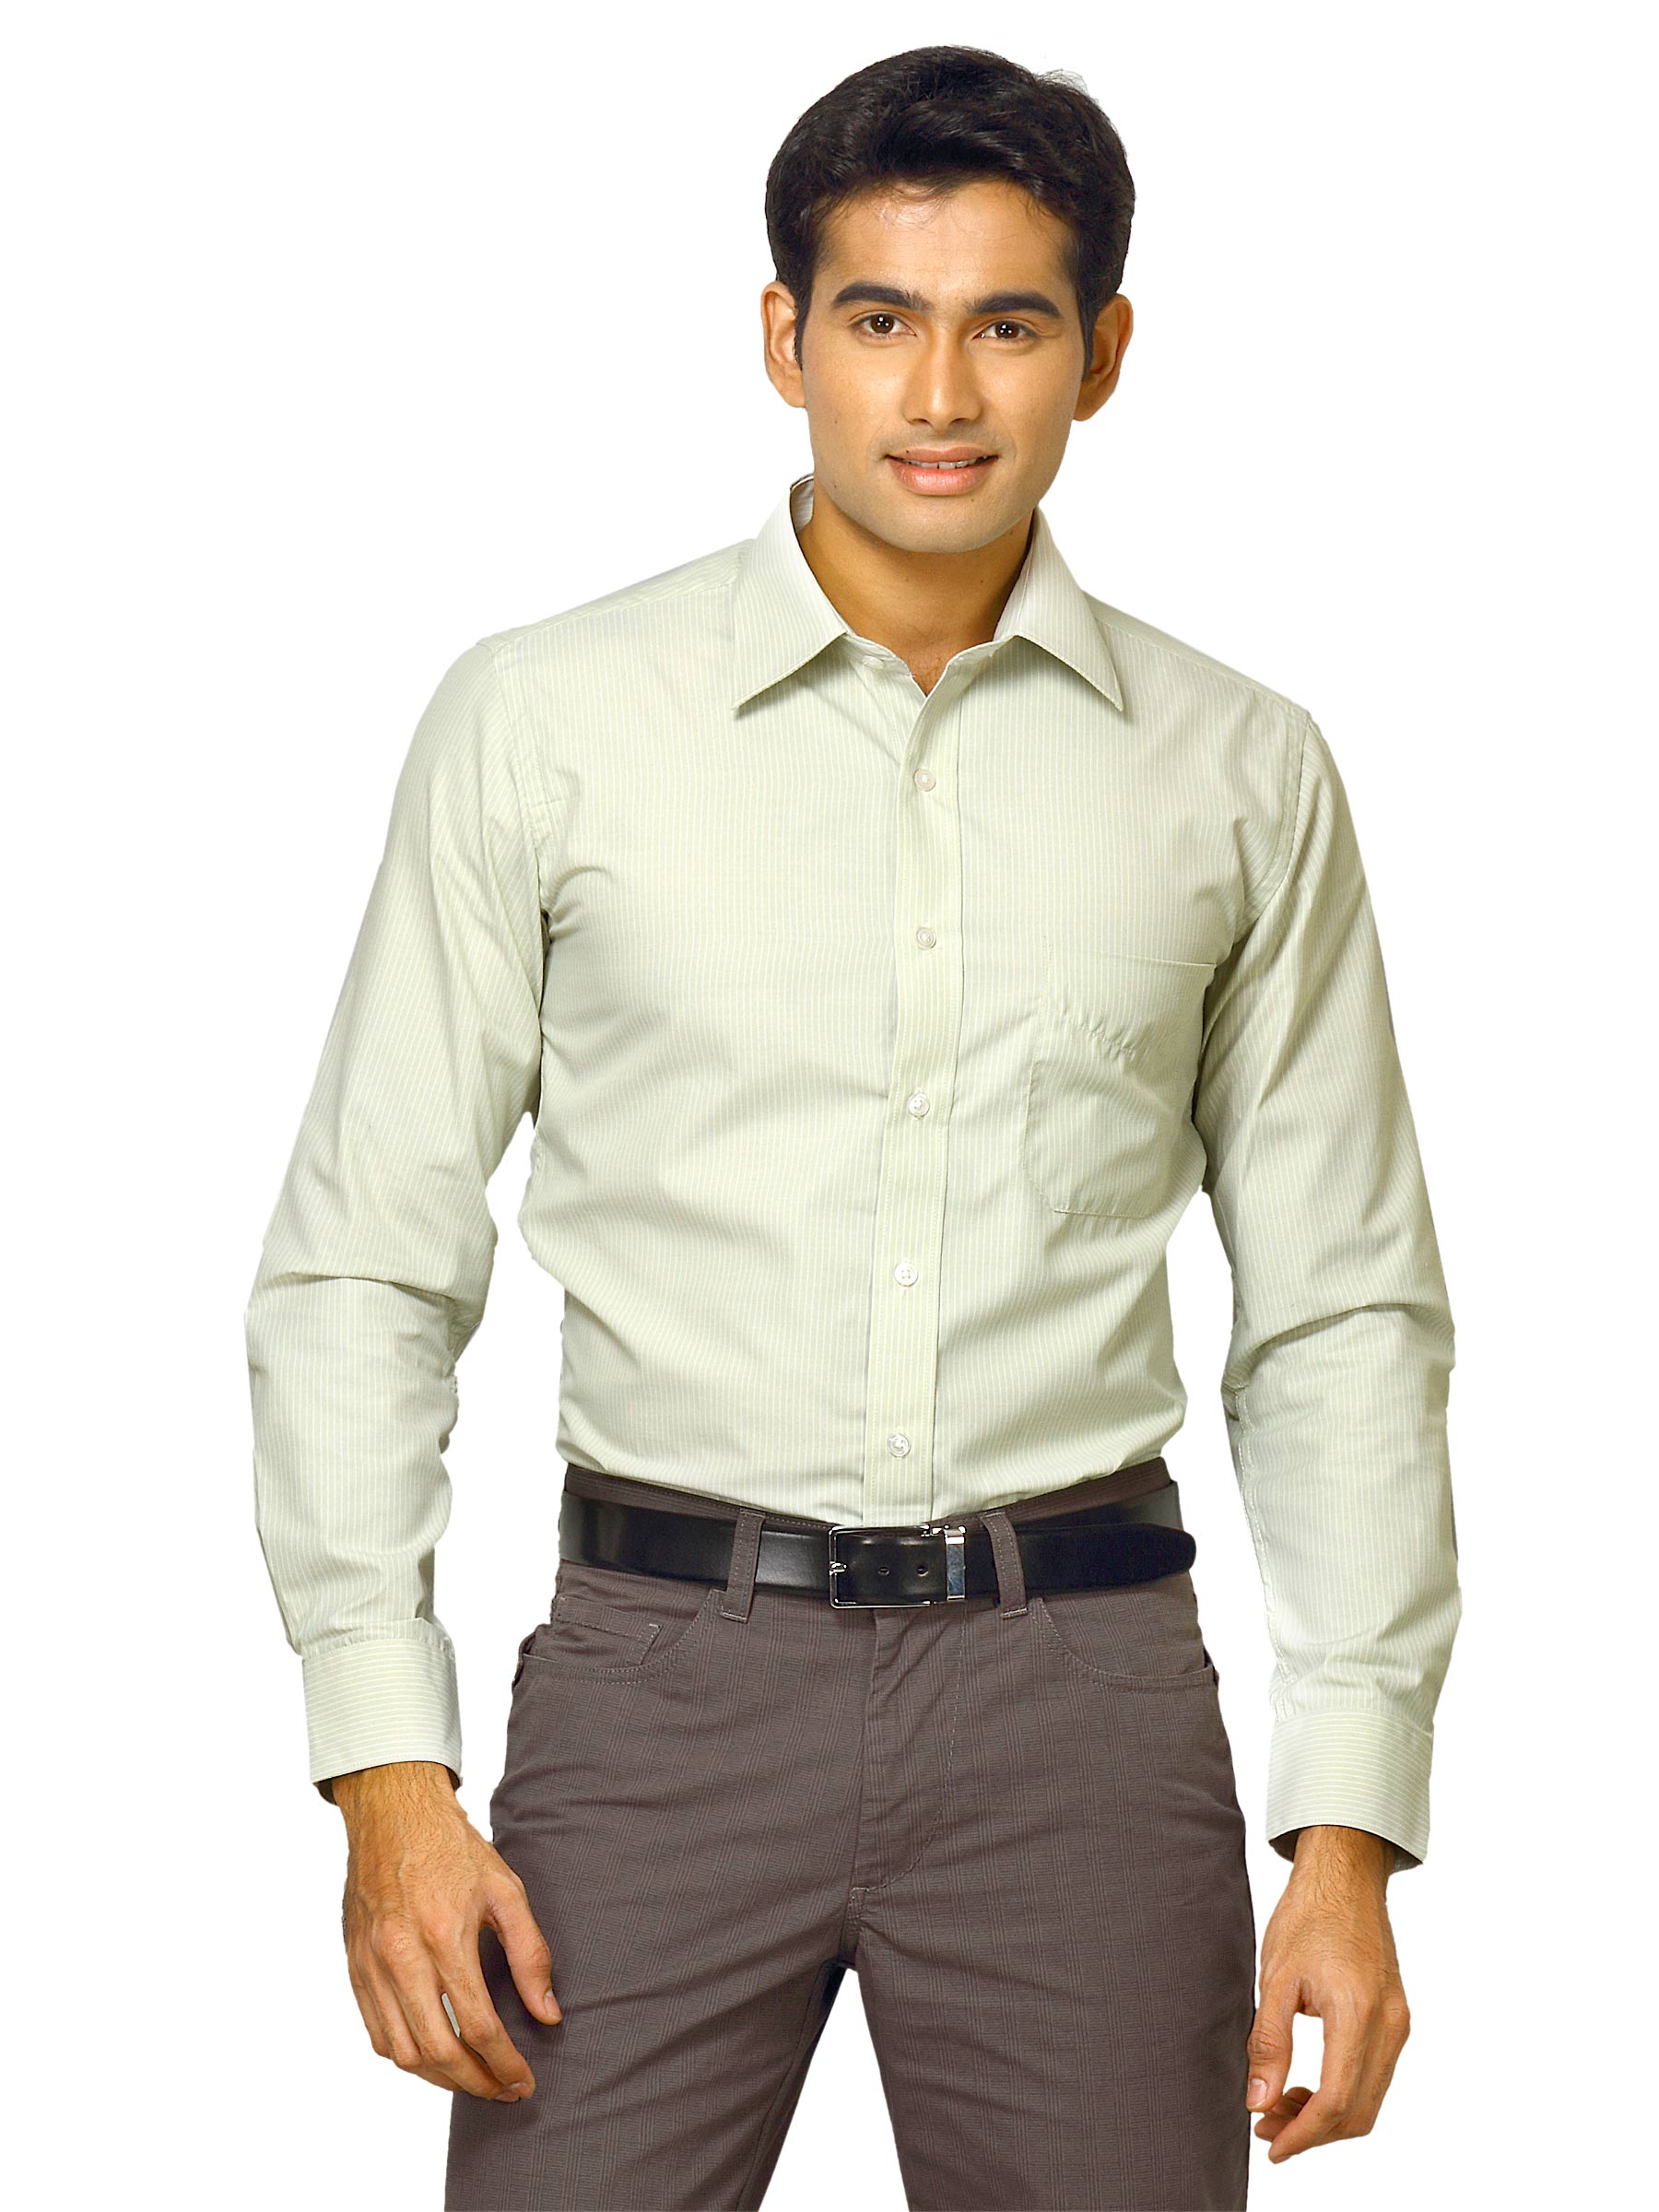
Mark Taylor Men Green Striped Shirt
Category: Apparel / Topwear / Shirts
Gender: Men
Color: Green
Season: Fall 2011
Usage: Formal